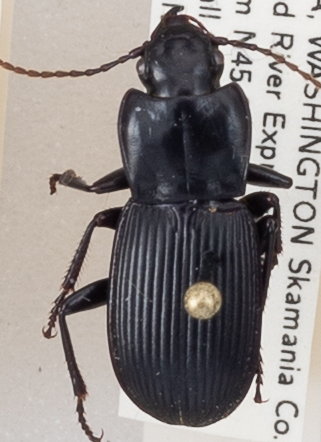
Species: Pterostichus herculaneus
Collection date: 2018-06-19
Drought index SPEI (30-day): -1.45
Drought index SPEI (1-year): -0.32
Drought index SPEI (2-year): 0.71